Calendar (stationery)

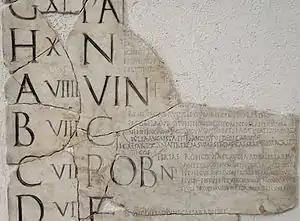
The "Fasti Praenestini", an early Roman calendar, listing the Vinalia and Robigalia festivals

Ancient documents and inscriptions, such as those from Rome and China, include early forms of calendars. Printing gave rise to many related types of publication which track dates, of which calendars are just one. The modern calendar evolved alongside others such as almanacs, which collected religious, cultural, meteorological, astronomical and astrological information in a table format; practica, which gave astrological predictions for the year ahead; and diaries, which were for personal and professional use. The introduction of broadside printing allowed a calendar to be printed on a single large sheet of paper, differentiating the basic calendar from more detailed diaries and practica. In the absence of accurate clocks, calendars doubled as timekeeping aids - by noting the times of sunrise and moonrise, calendars helped farmers tell the time while in the fields.